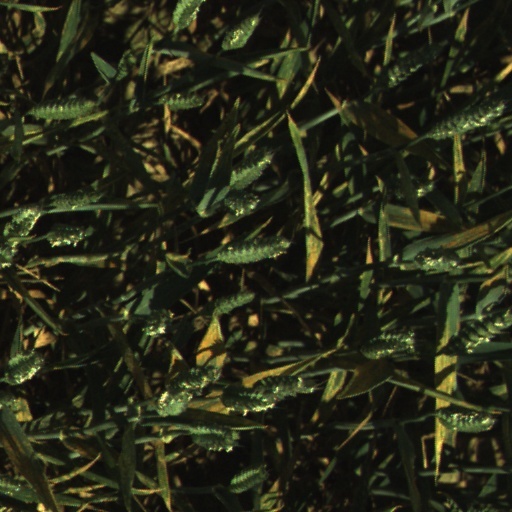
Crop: wheat